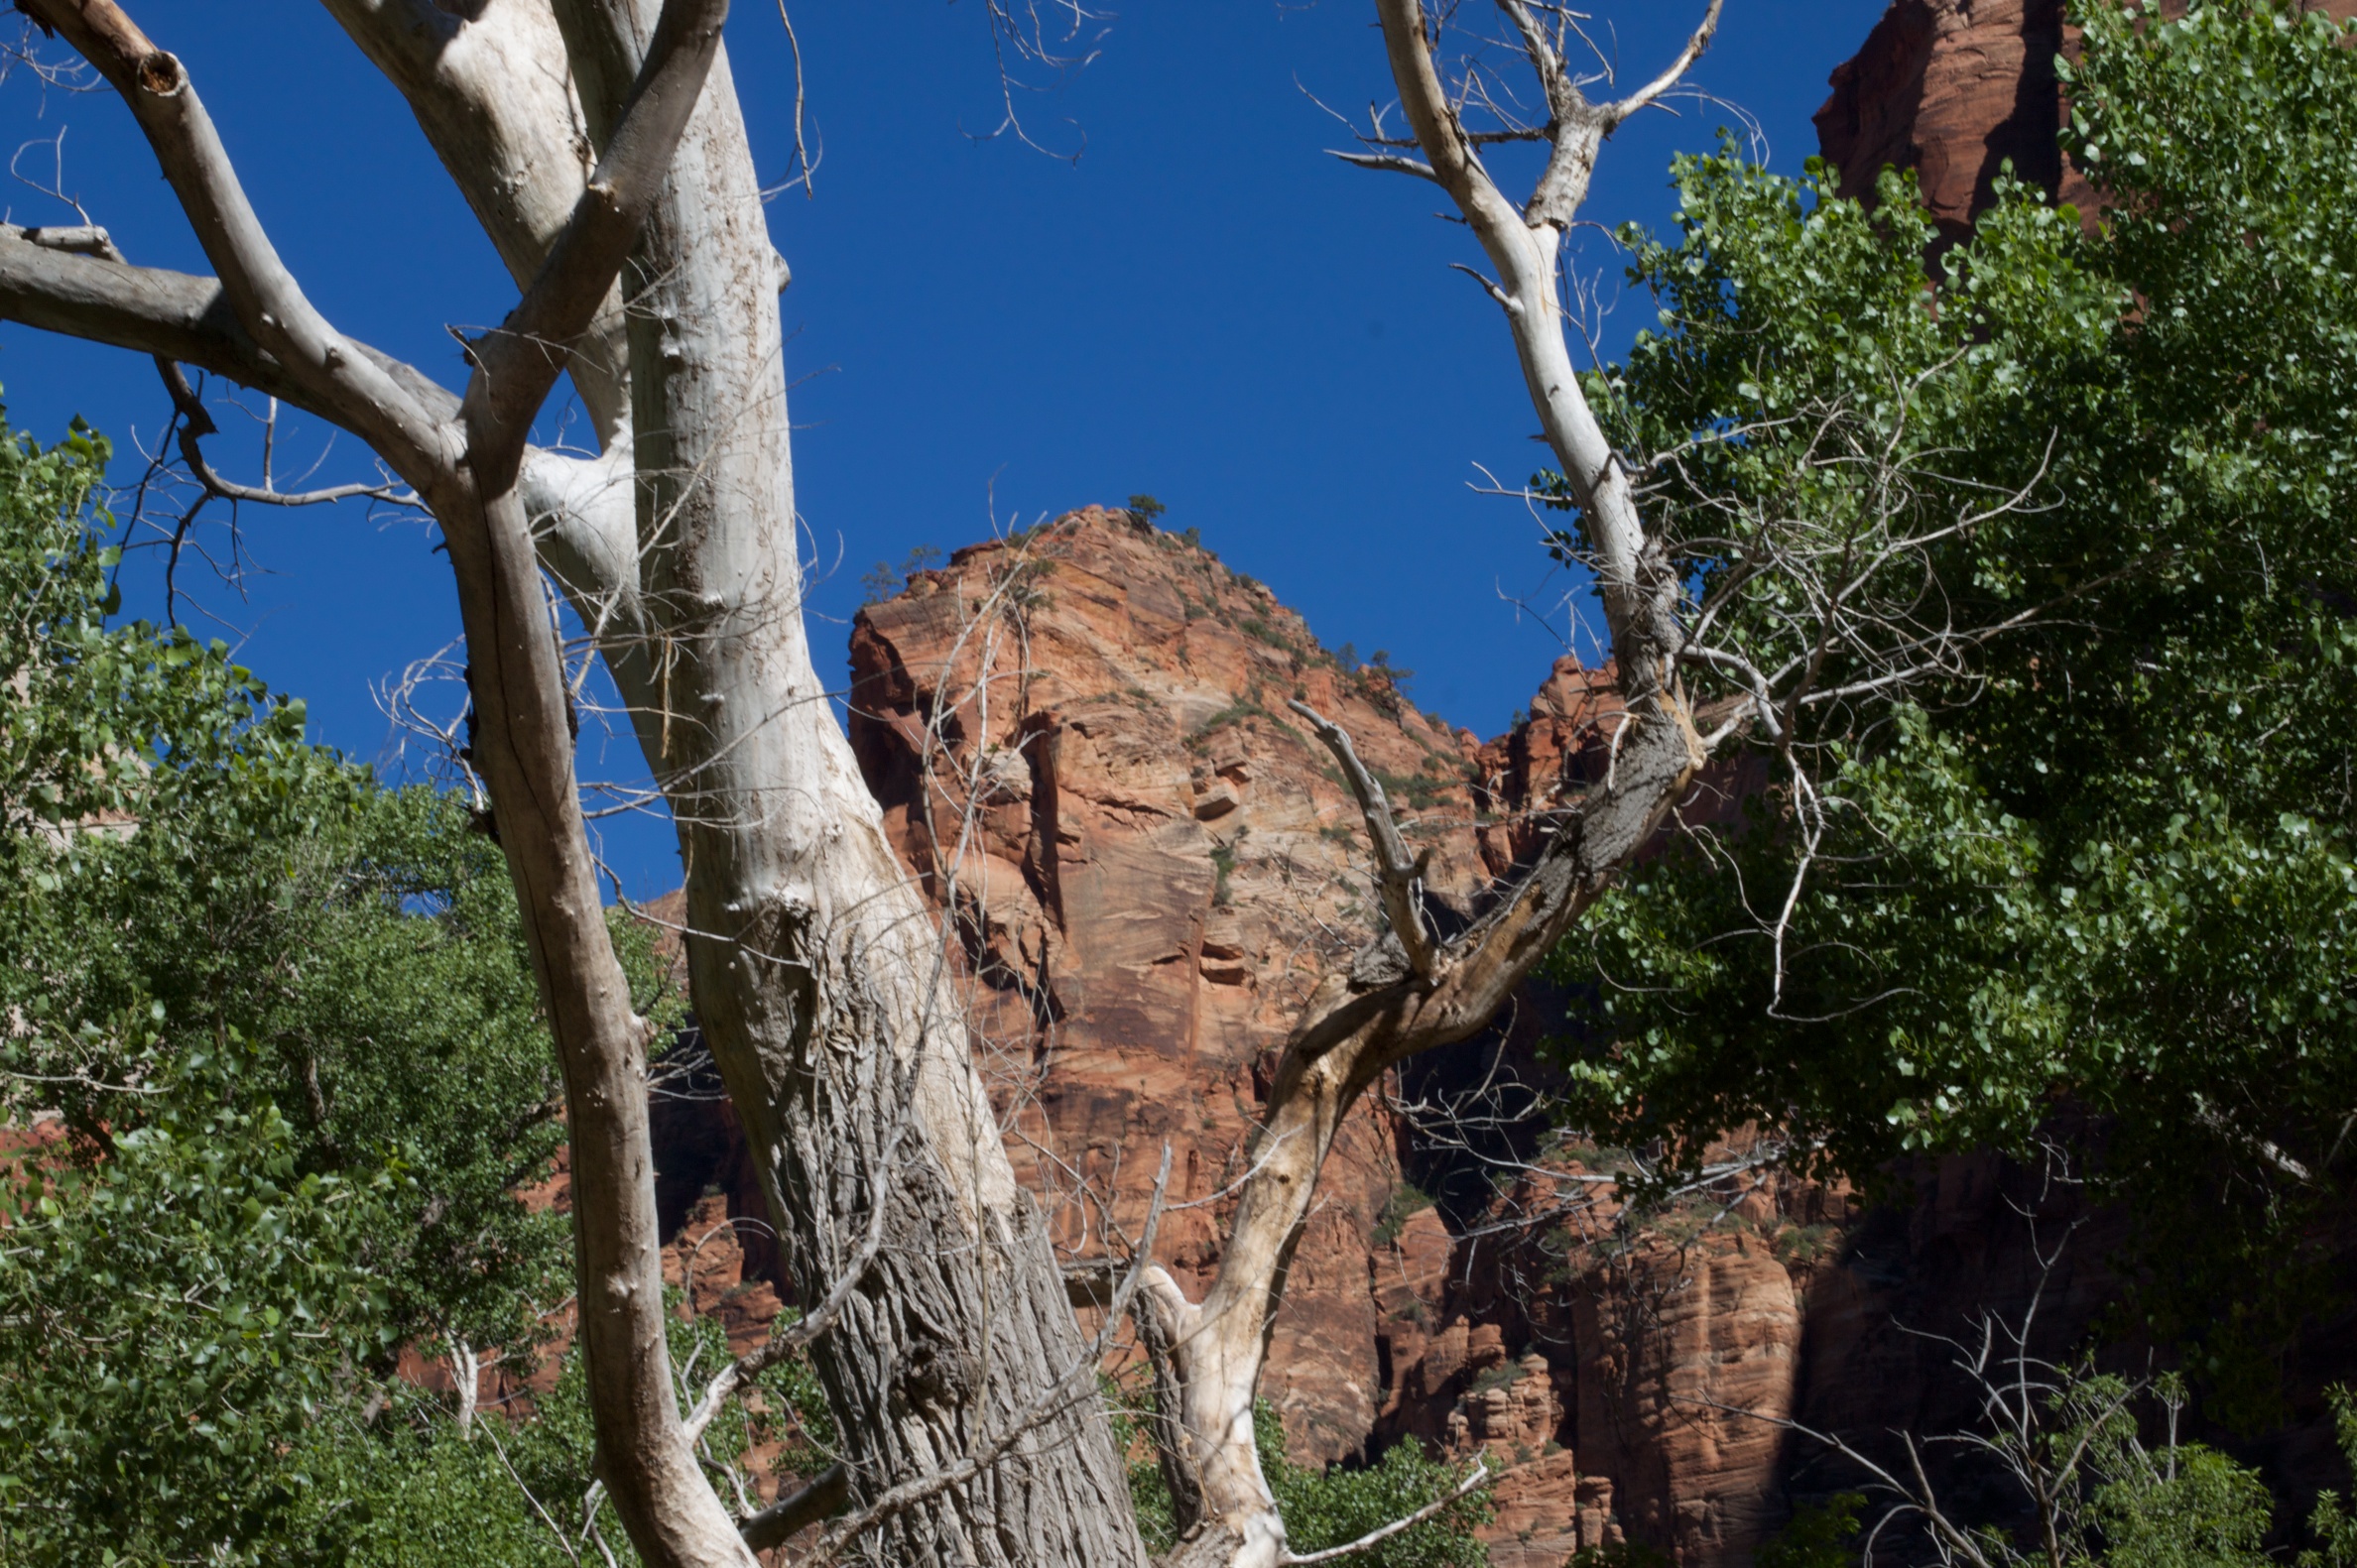
tree, branch, plant, flower, jungle, utah, zion, woody plant